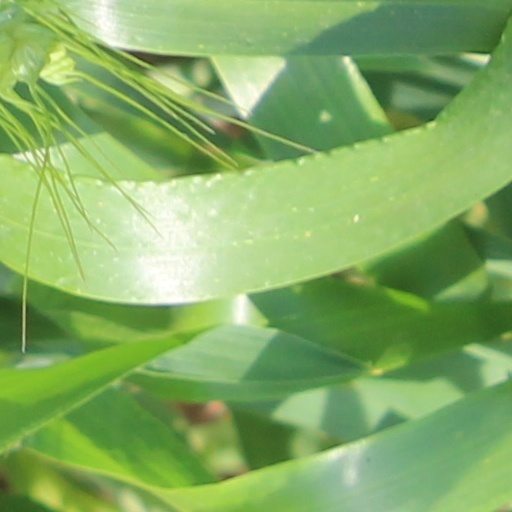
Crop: wheat